Lojze Ude

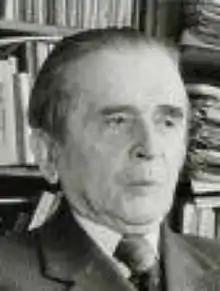
Lojze Ude

Lojze Ude (June 18, 1896 in Križe, Tržič, Austria-Hungary – February 28, 1982 in Lošinj, Socialist Federal Republic of Yugoslavia) was a Slovene lawyer, journalist and historian.